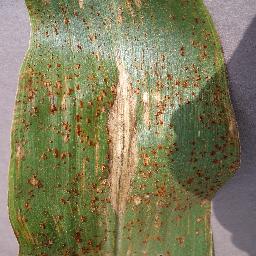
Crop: corn
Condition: (maize)_northern_blight